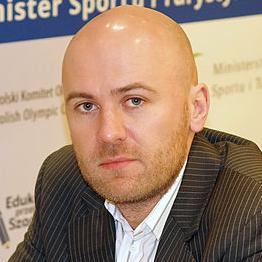
Age: 30